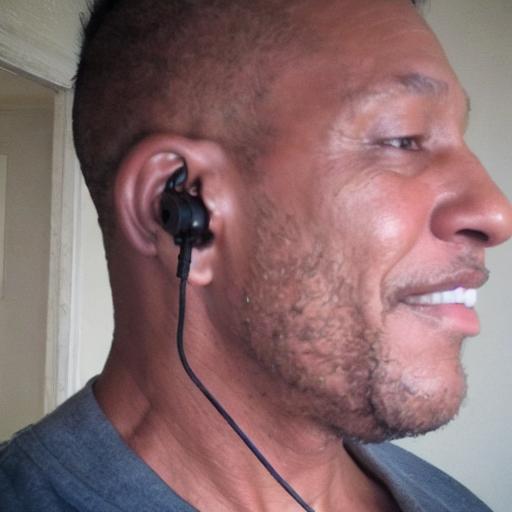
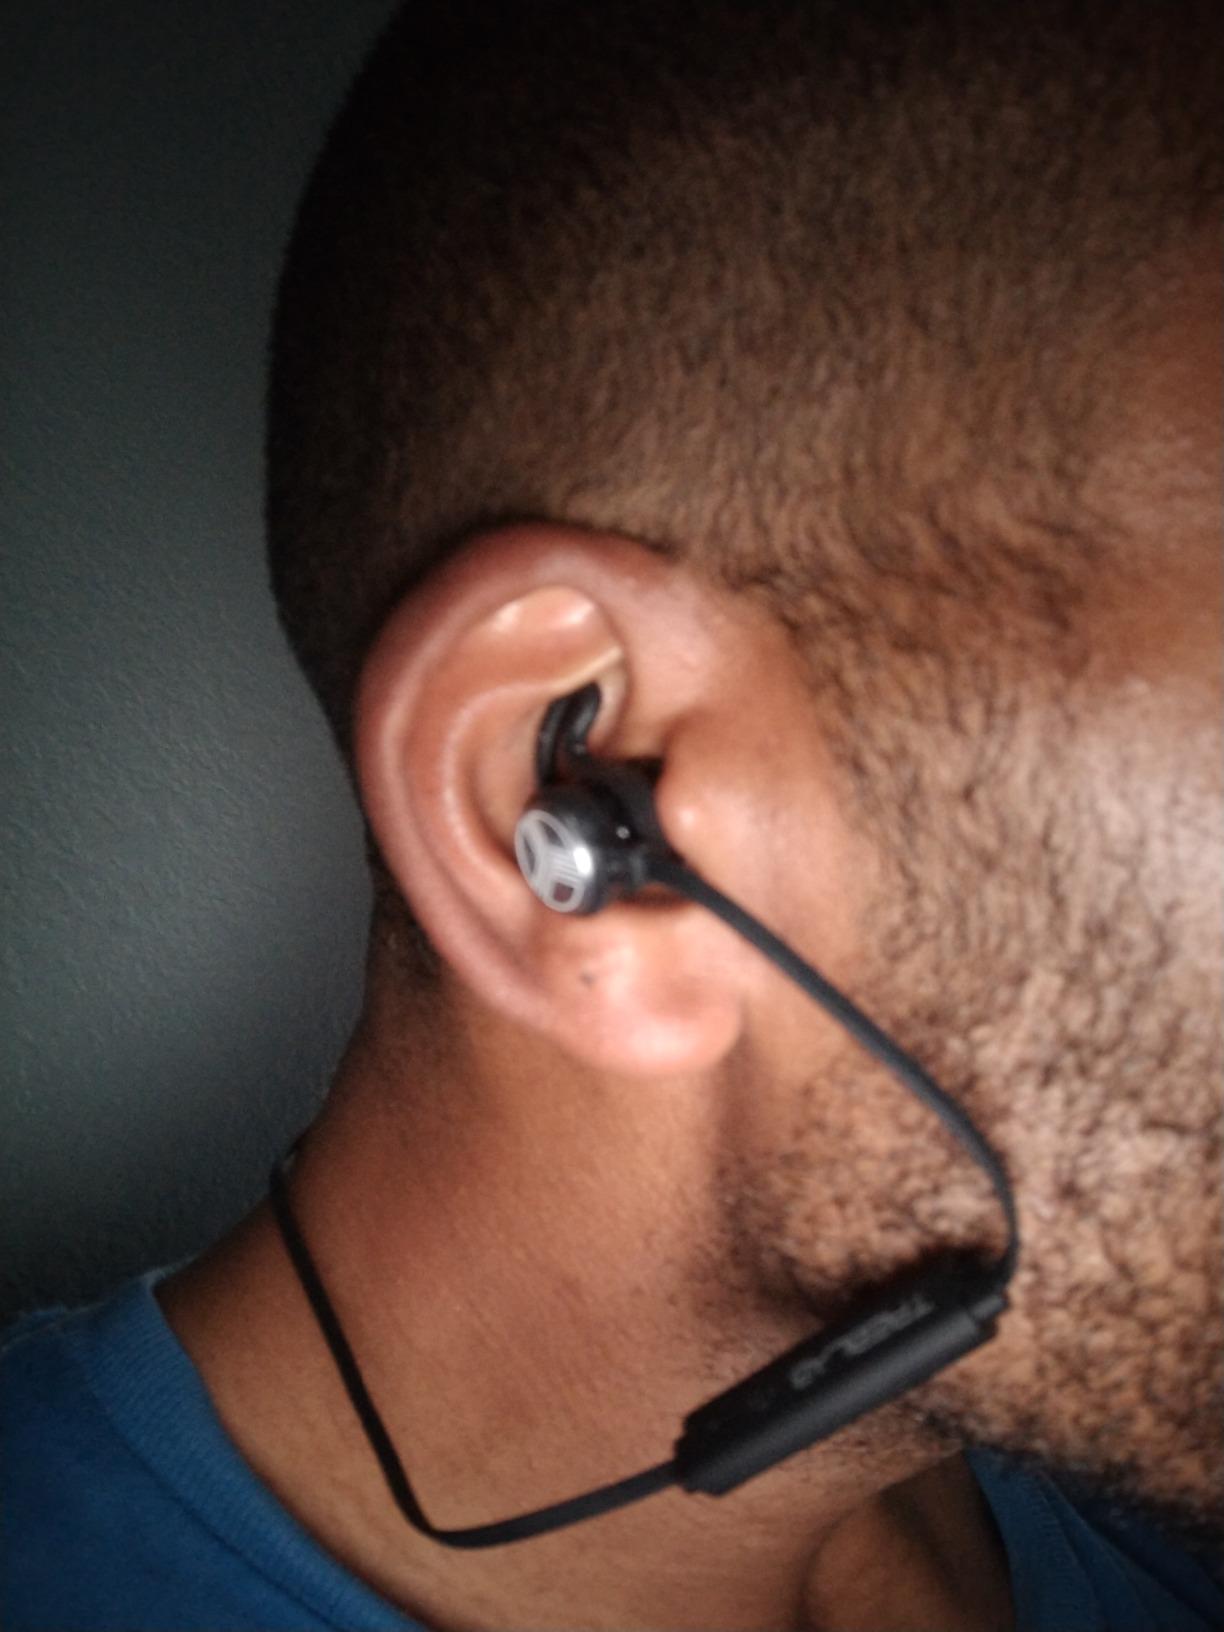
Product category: earbuds
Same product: no